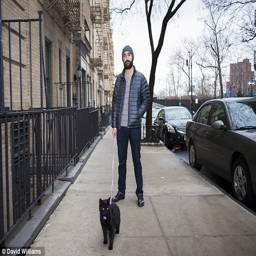
short leash : captured person while he tookfilm character on a daytime stroll through the city